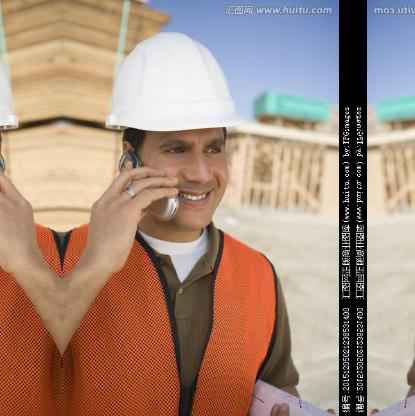
Objects in the image:
label: helmet
label: helmet